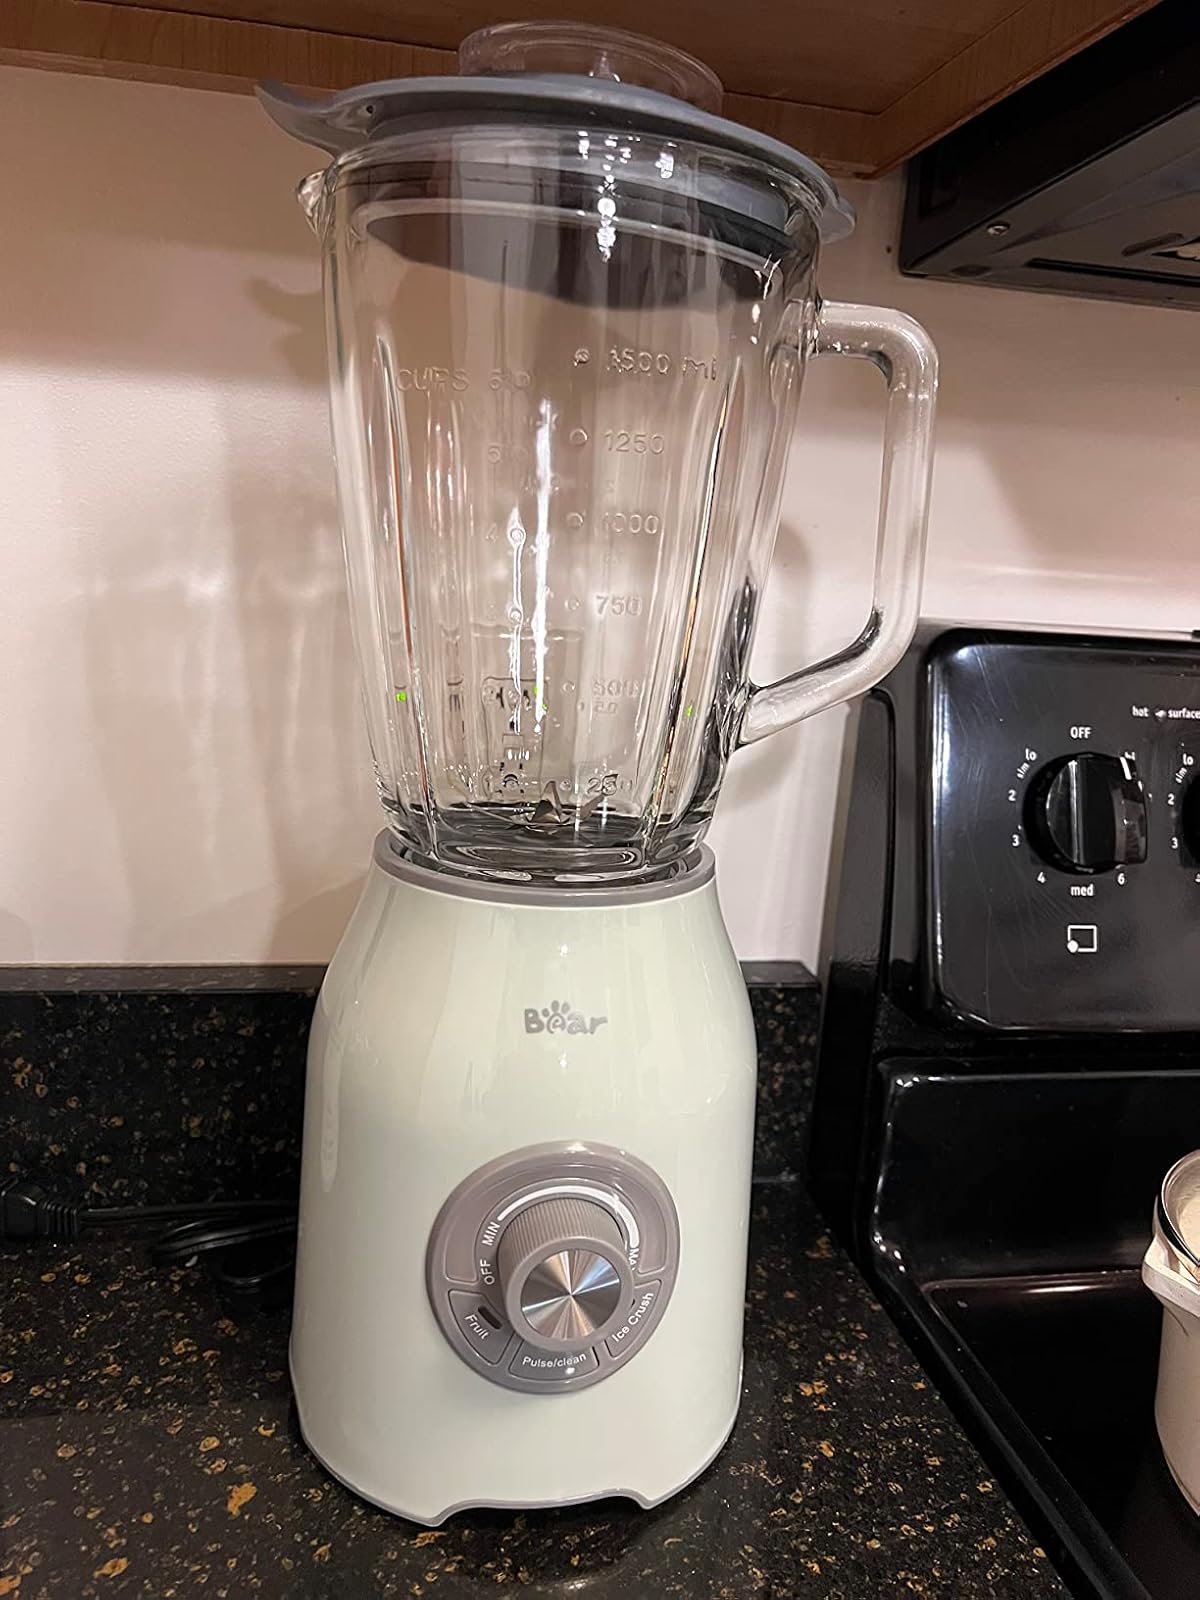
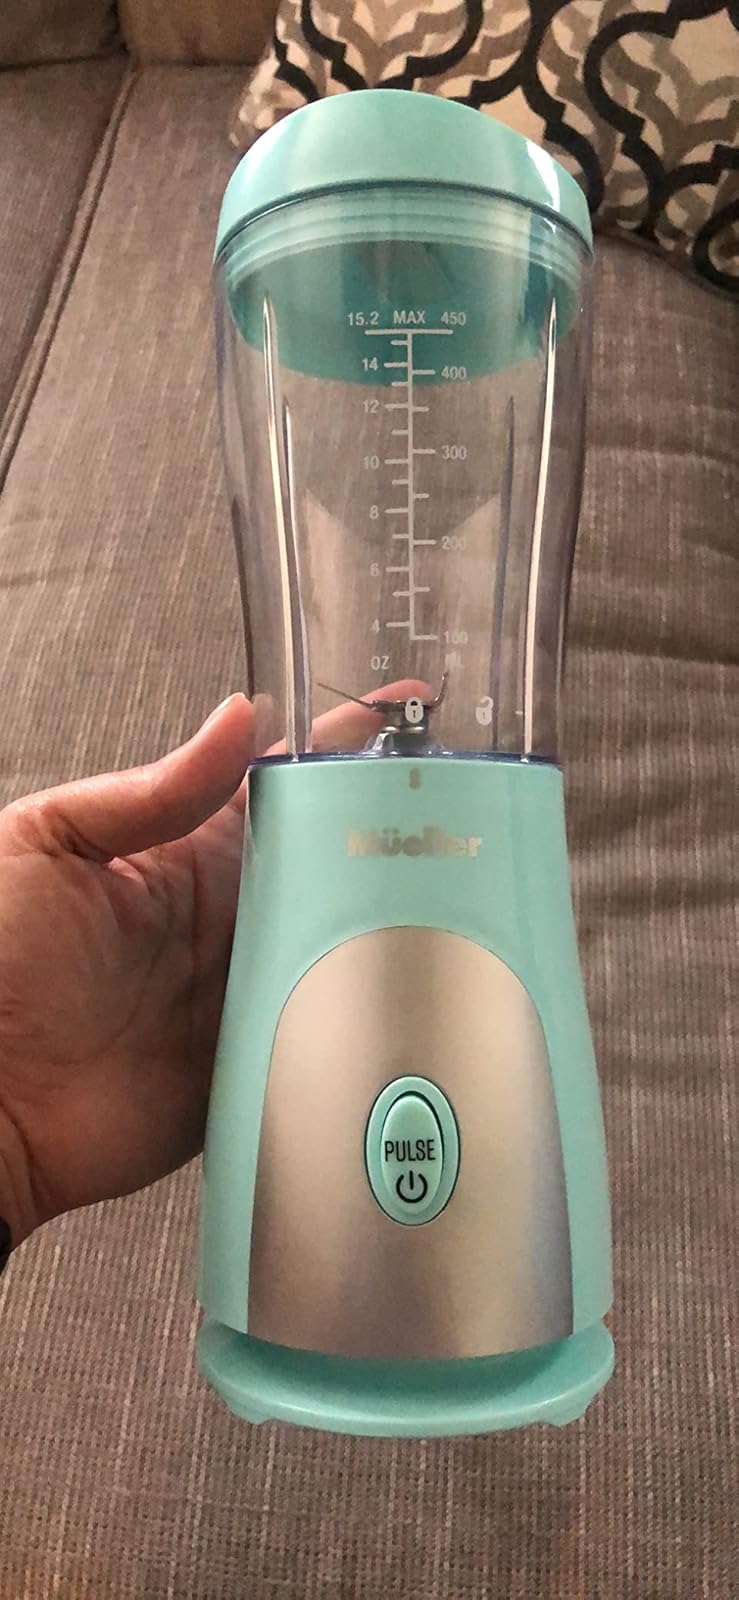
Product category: items_blender
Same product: no